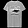
Label: T - shirt / top